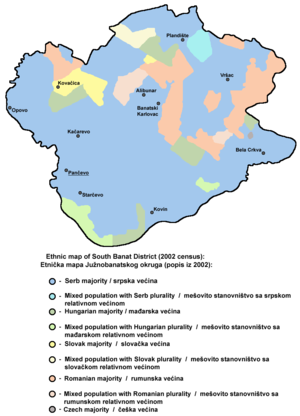
Le district du Banat méridional est une subdivision administrative de la République de Serbie. Au recensement de 2011, il comptait 291 327 habitants. Le centre administratif du district du Banat méridional est la ville de Pančevo.